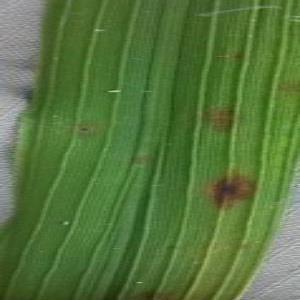
Disease: Brownspot